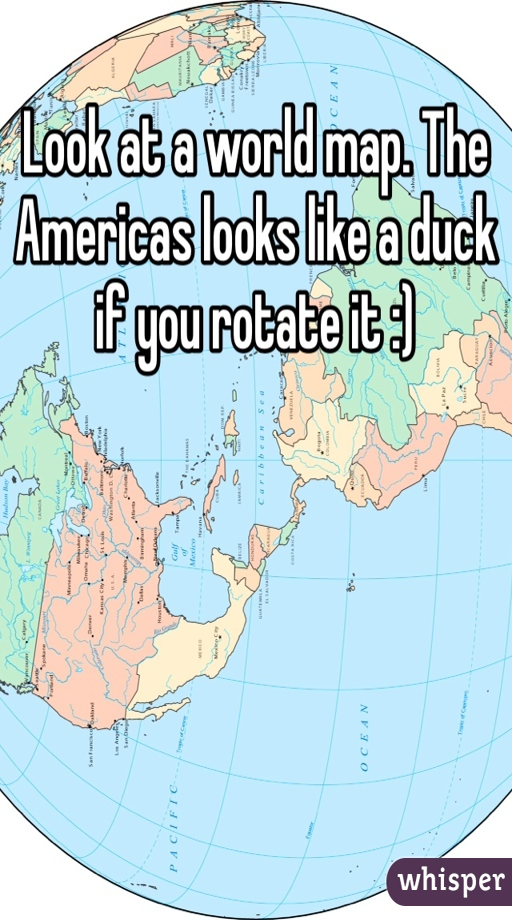
look at a world map .